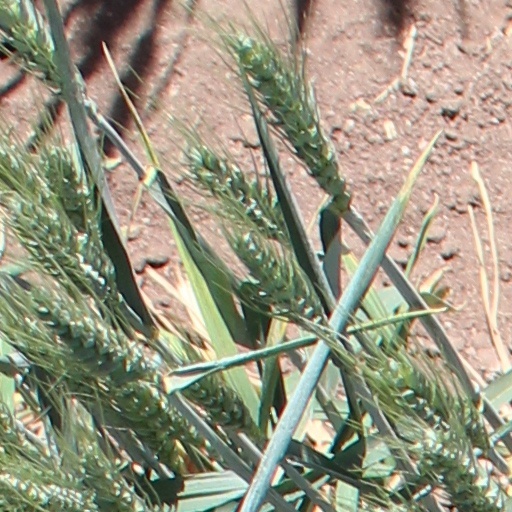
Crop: wheat